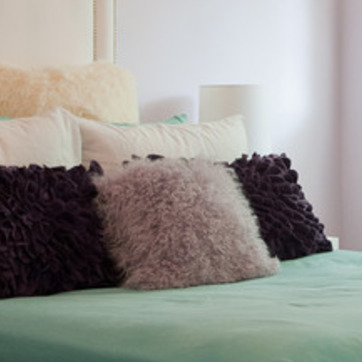
Material: other